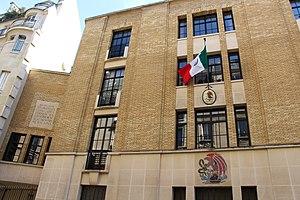
L'ambassade du Mexique en France est la représentation diplomatique des États-Unis mexicains auprès de la République française. Elle est située 9 rue de Longchamp dans le 16ᵉ arrondissement de Paris, la capitale du pays. Son ambassadeur est, depuis 2016, Juan Manuel Gómez Robledo.
Voici les représentations diplomatiques du Mexique à l'étranger: